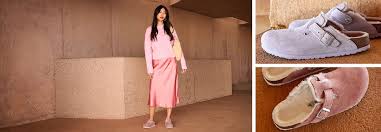
Label: Clog